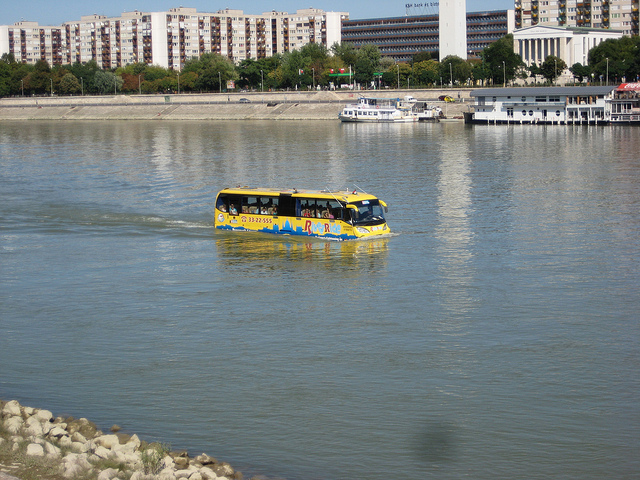
A yellow bus moves through a large body of water.

A yellow bus driving through a large body of water.

A yellow bus boat travels through the water, with boats nearby

A bus that is sitting in the water.

A water capable transit bus riding through a river.